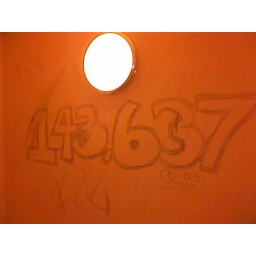
Some scum bag drew this in corridor of my lovely city center flat in Birmingham UK.